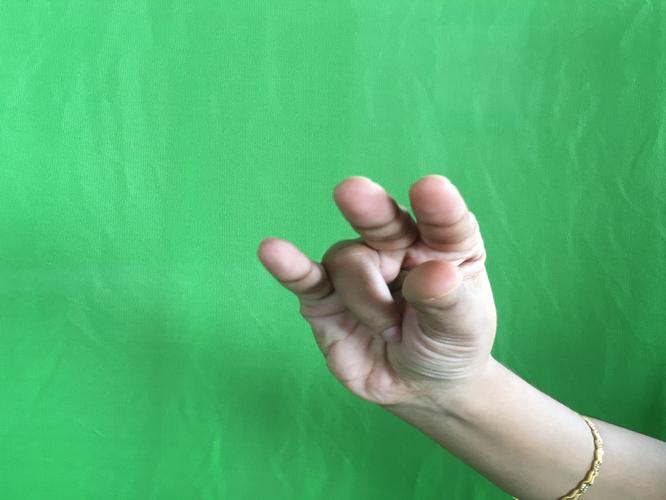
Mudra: Kangulam
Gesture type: single_hand